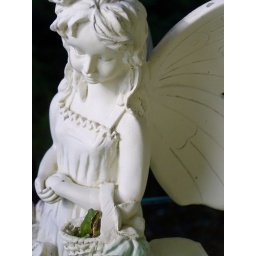
found this tree frog sitting in an angel statue basket